Luis Pescetti

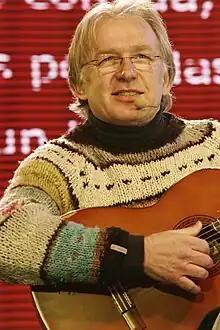
Luis Pescetti in 2011

Luis María Pescetti (born January 15, 1958) is an Argentinian novelist, essayist, musician and actor.